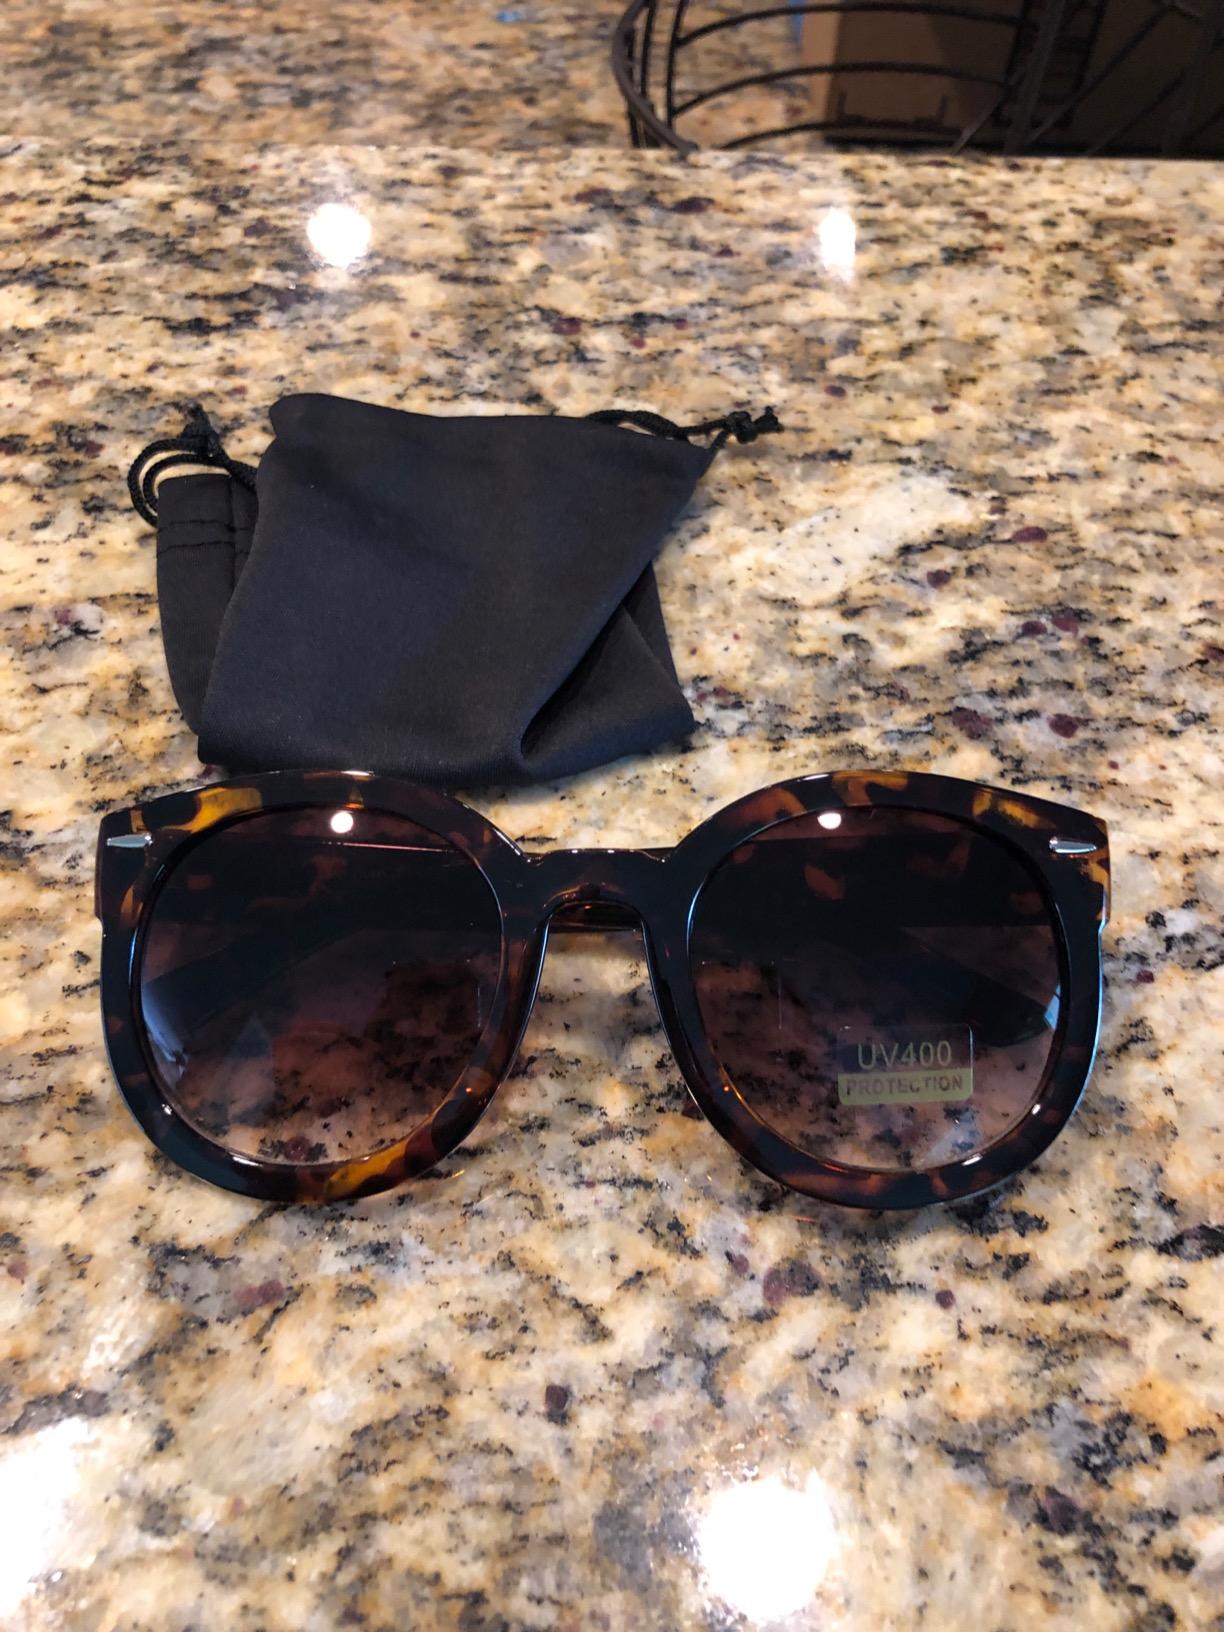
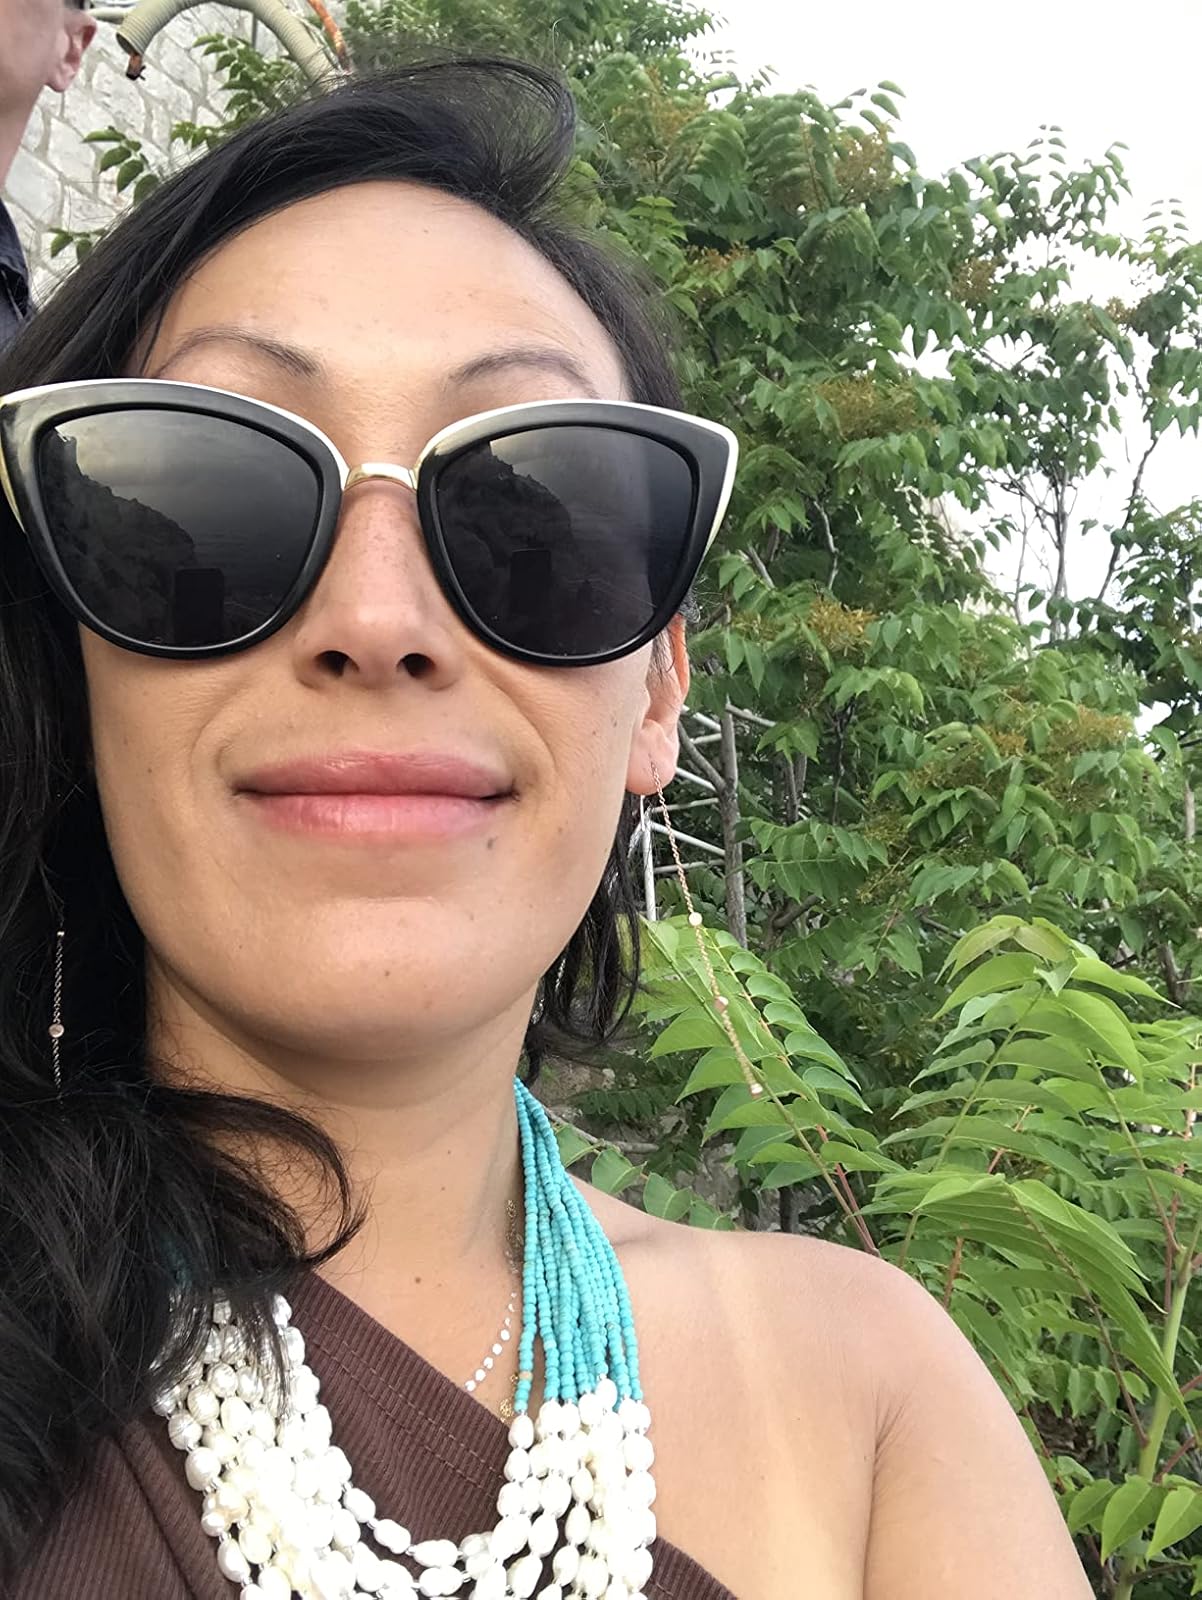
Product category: accessories_sunglasses
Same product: no